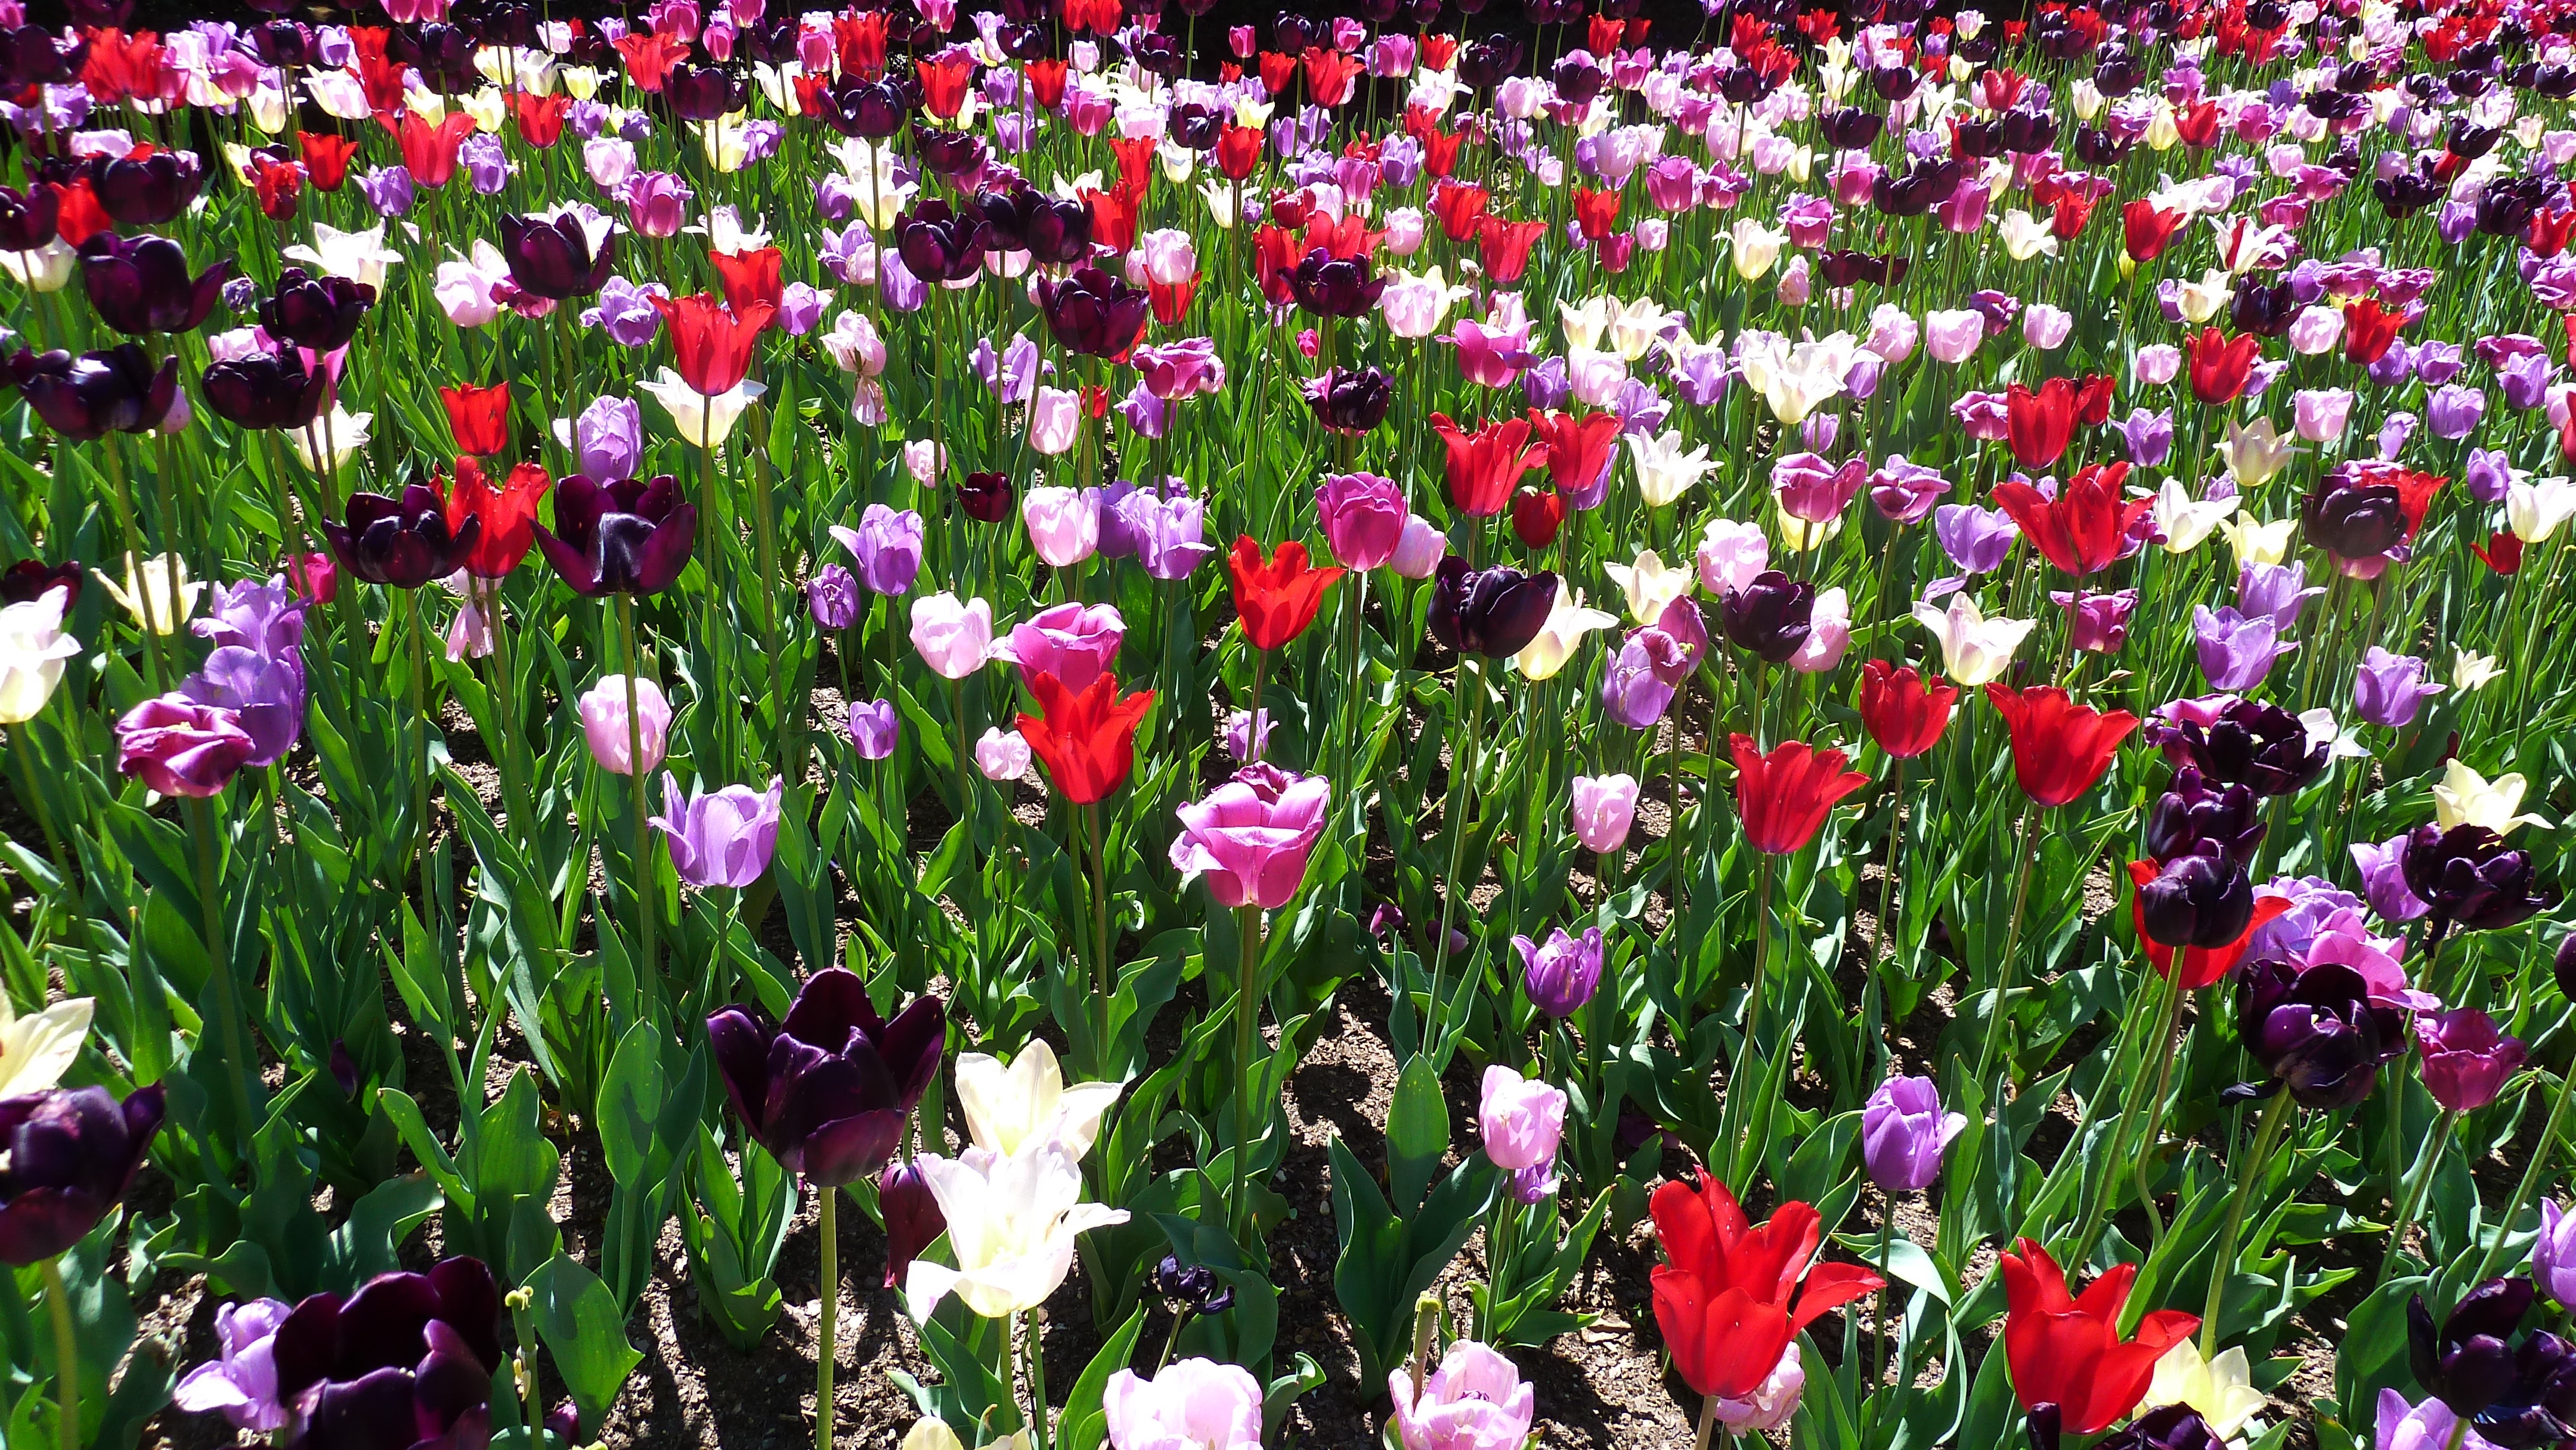
nature, grass, outdoor, plant, sun, field, flower, petal, manhattan, tulip, spring, green, red, natural, colorful, garden, flora, season, central park, flowers, trees, central, day, flowering plant, annual plant, land plant